Tech N9ne

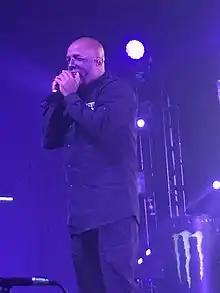
Tech N9ne performing in 2018

On March 2, 2018, Tech N9ne released "Planet", making this his 20th studio album. On April 19, 2019, Tech N9ne released "N9na", making this his 21st studio album. Nearly a year later, on April 10, 2020, his 22nd album, "Enterfear" was released. On July 29, 2020, he was featured on "CMFT Must Be Stopped", a single by Slipknot vocalist Corey Taylor. On October 23, 2020, Tech N9ne released a new project titled "Fear Exodus".